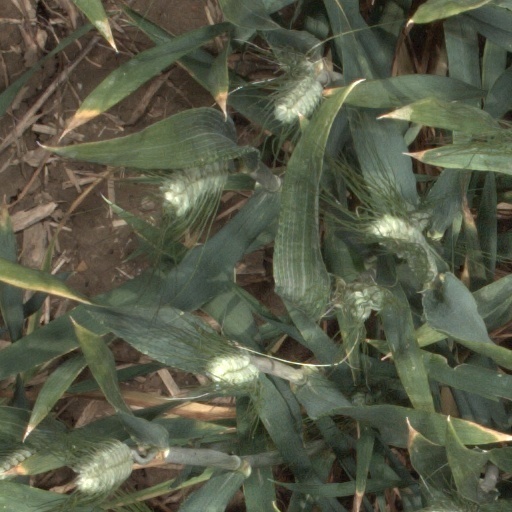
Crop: wheat